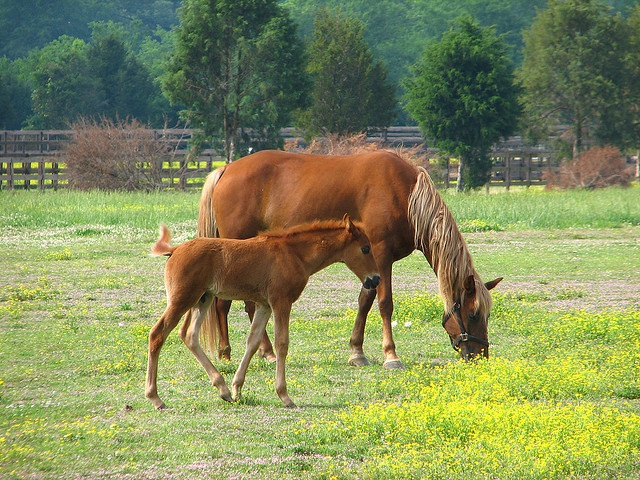
Mother and foal stay close together while grazing.
a couple of horses standing on top of a lush green field.
a young horse and its mother graze in a field
there is a cult horse and a baby horse standing next to each other
A horse and a pony graze in a grassy field.